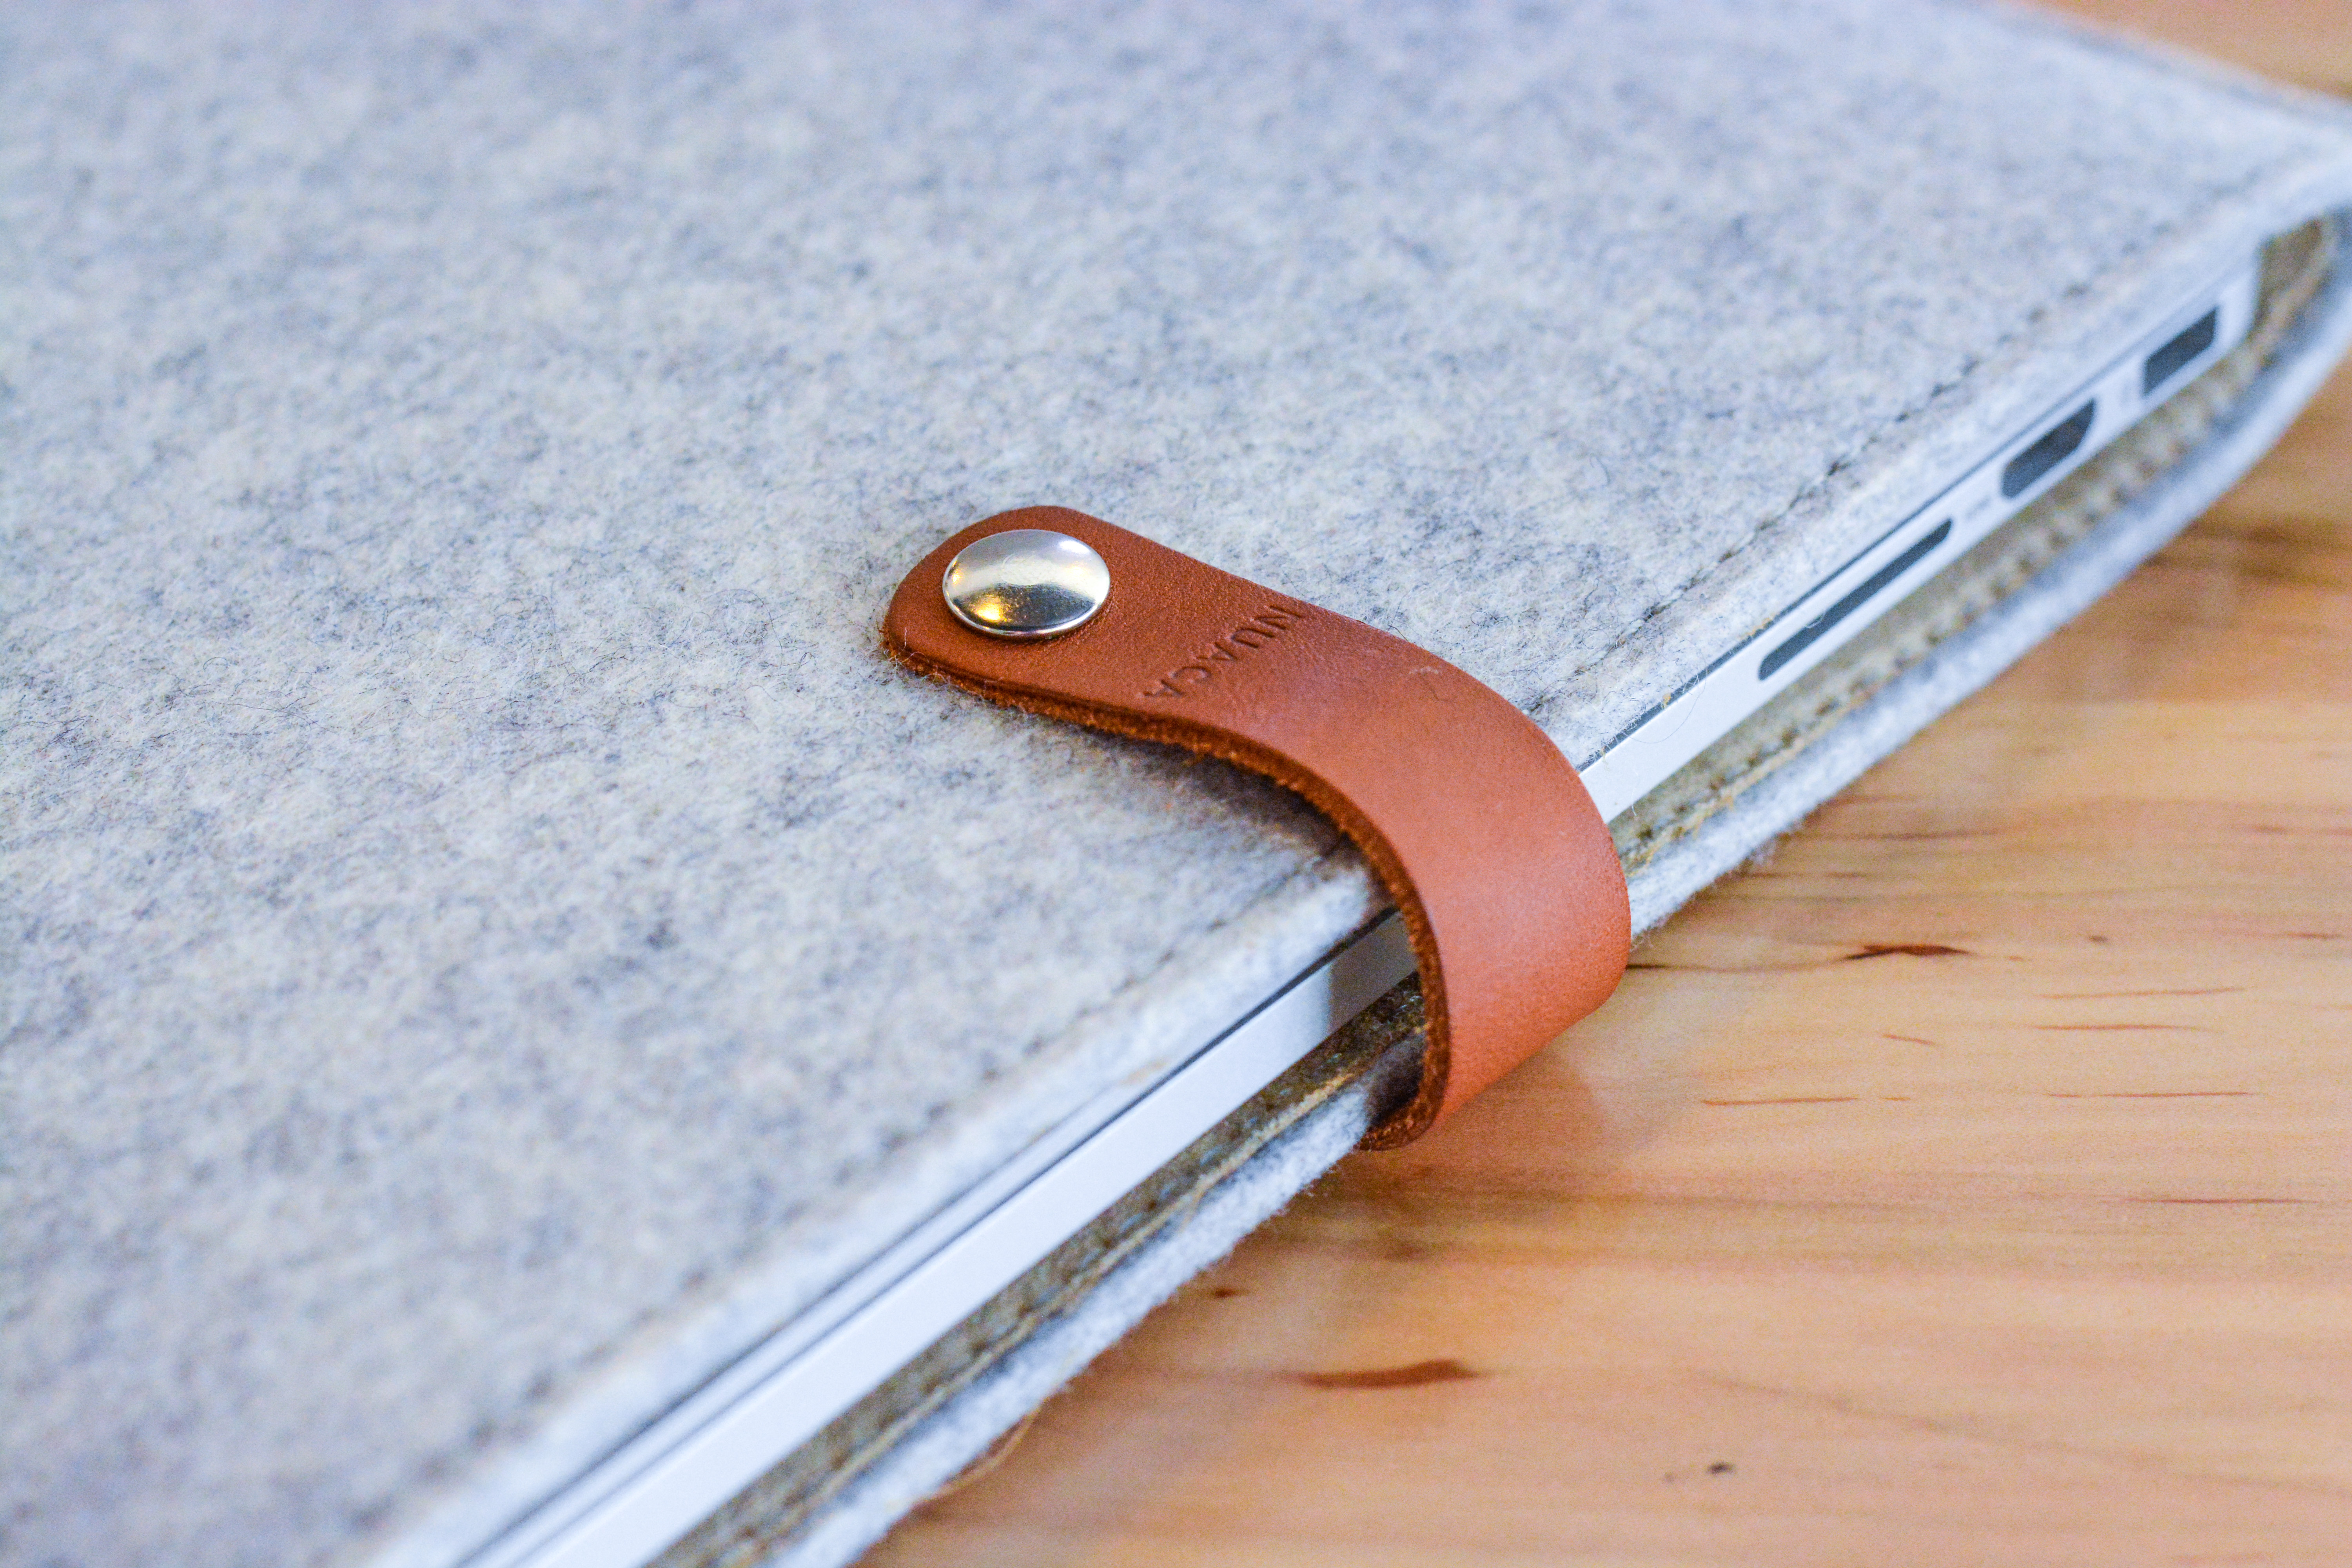
macbook, leather, weapon, knife, macbook pro, case, blade